List of birds of Canada

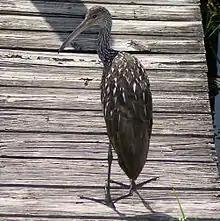
Limpkin

Rallidae is a large family of small to medium-sized birds which includes the rails, crakes, coots, and gallinules. Typically, family members occupy dense vegetation in damp environments near lakes, swamps, and rivers. In general they are shy and secretive birds, making them difficult to observe. Most species have strong legs and long toes which are well adapted to soft uneven surfaces. They tend to have short, rounded wings and to be weak flyers.